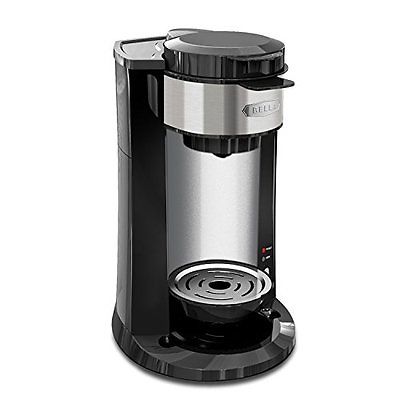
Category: coffee maker